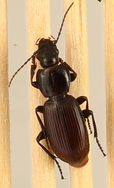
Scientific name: Pterostichus restrictus
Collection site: Rocky Mountains NEON (RMNP), plot RMNP_014